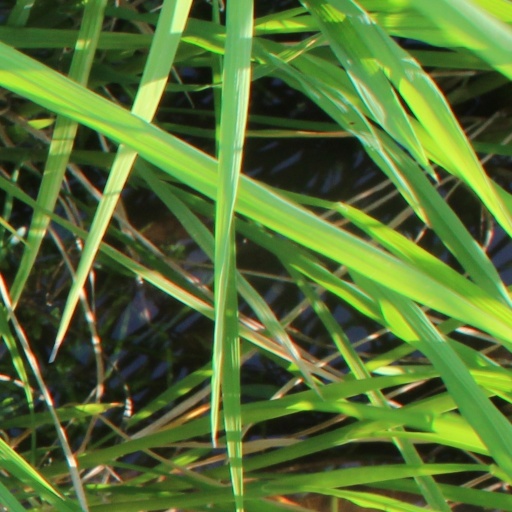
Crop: rice